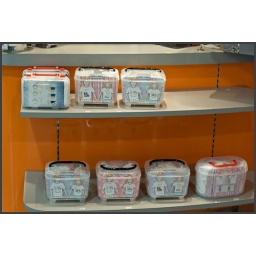
Couple Tee in box spotted in pyramid selling at RM59.90